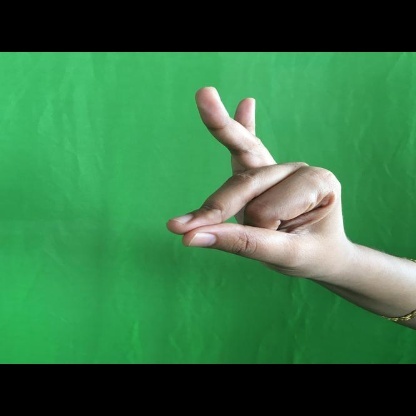
Mudra: Bramaram